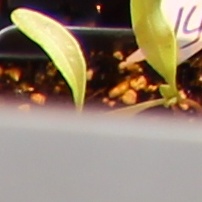
Label: Sugar beet